Josh Fields (infielder)

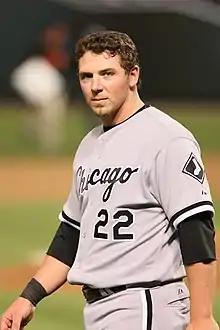
Fields with the Chicago White Sox

Joshua Dean Fields (born December 14, 1982) is an American former professional baseball infielder. He played in Major League Baseball (MLB) for the Chicago White Sox and Kansas City Royals, and in Nippon Professional Baseball (NPB) for the Yomiuri Giants.